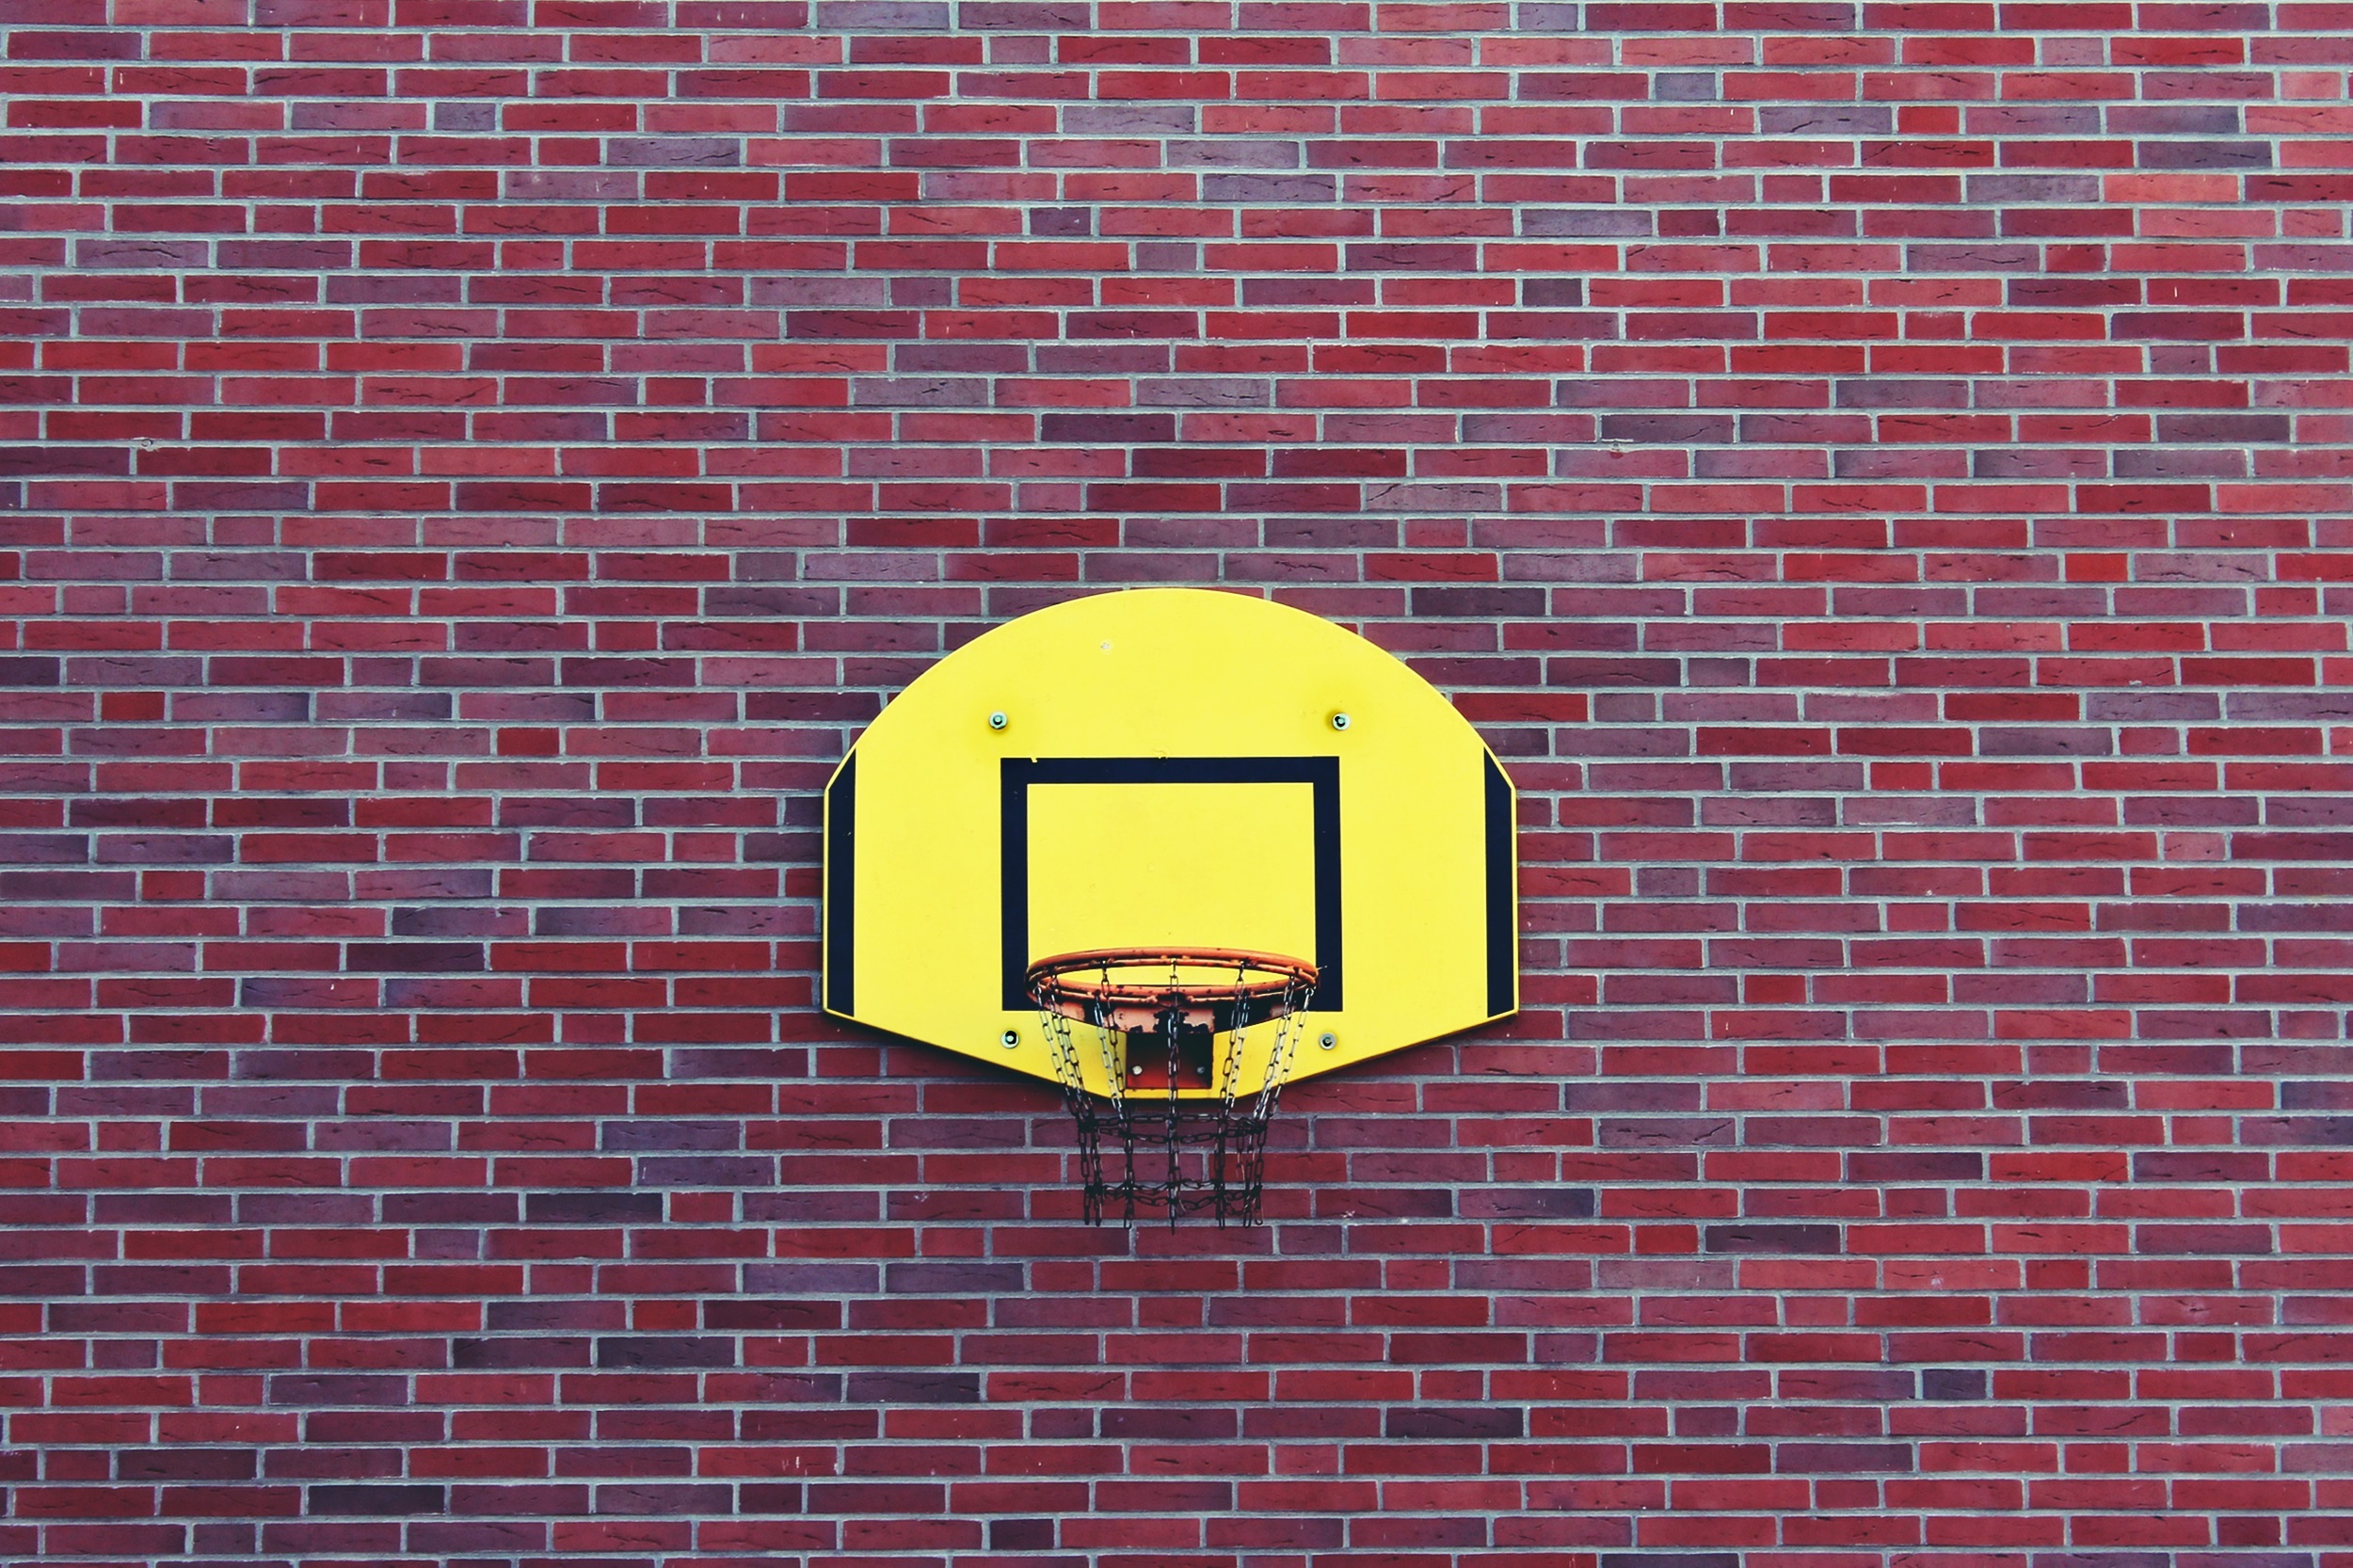
outdoor, sport, play, window, number, wall, line, red, basketball, color, yellow, basket, leisure, brick, circle, brick wall, art, fun, bricks, out, shape, basketball hoop, in the free, ball sports, game device, ball game